FSO Syrena

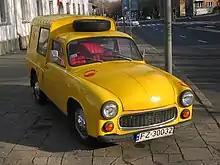
FSO Syrena Bosto

The Syrena Bosto panel van and its pickup truck sister, the Syrena R-20, were first introduced to the 104 models of the Syrena. The name is an acronym of "Bielski Osobowo-Towarowy", or "Passenger-Cargo [car] of Bielsko." The first model of the Bosto was revealed in December 1971, at the newly constructed FSM factory in Bielsko-Biala in southern Poland. The final model finished production 30 April 1983. Overall, approximately 135,000 Bostos were built.